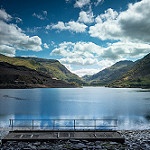
Label: mountain